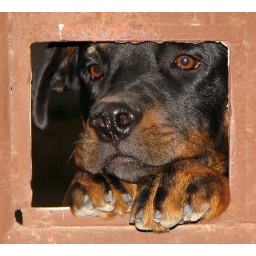
Dash likes to bother this dog by sitting outside the gate.